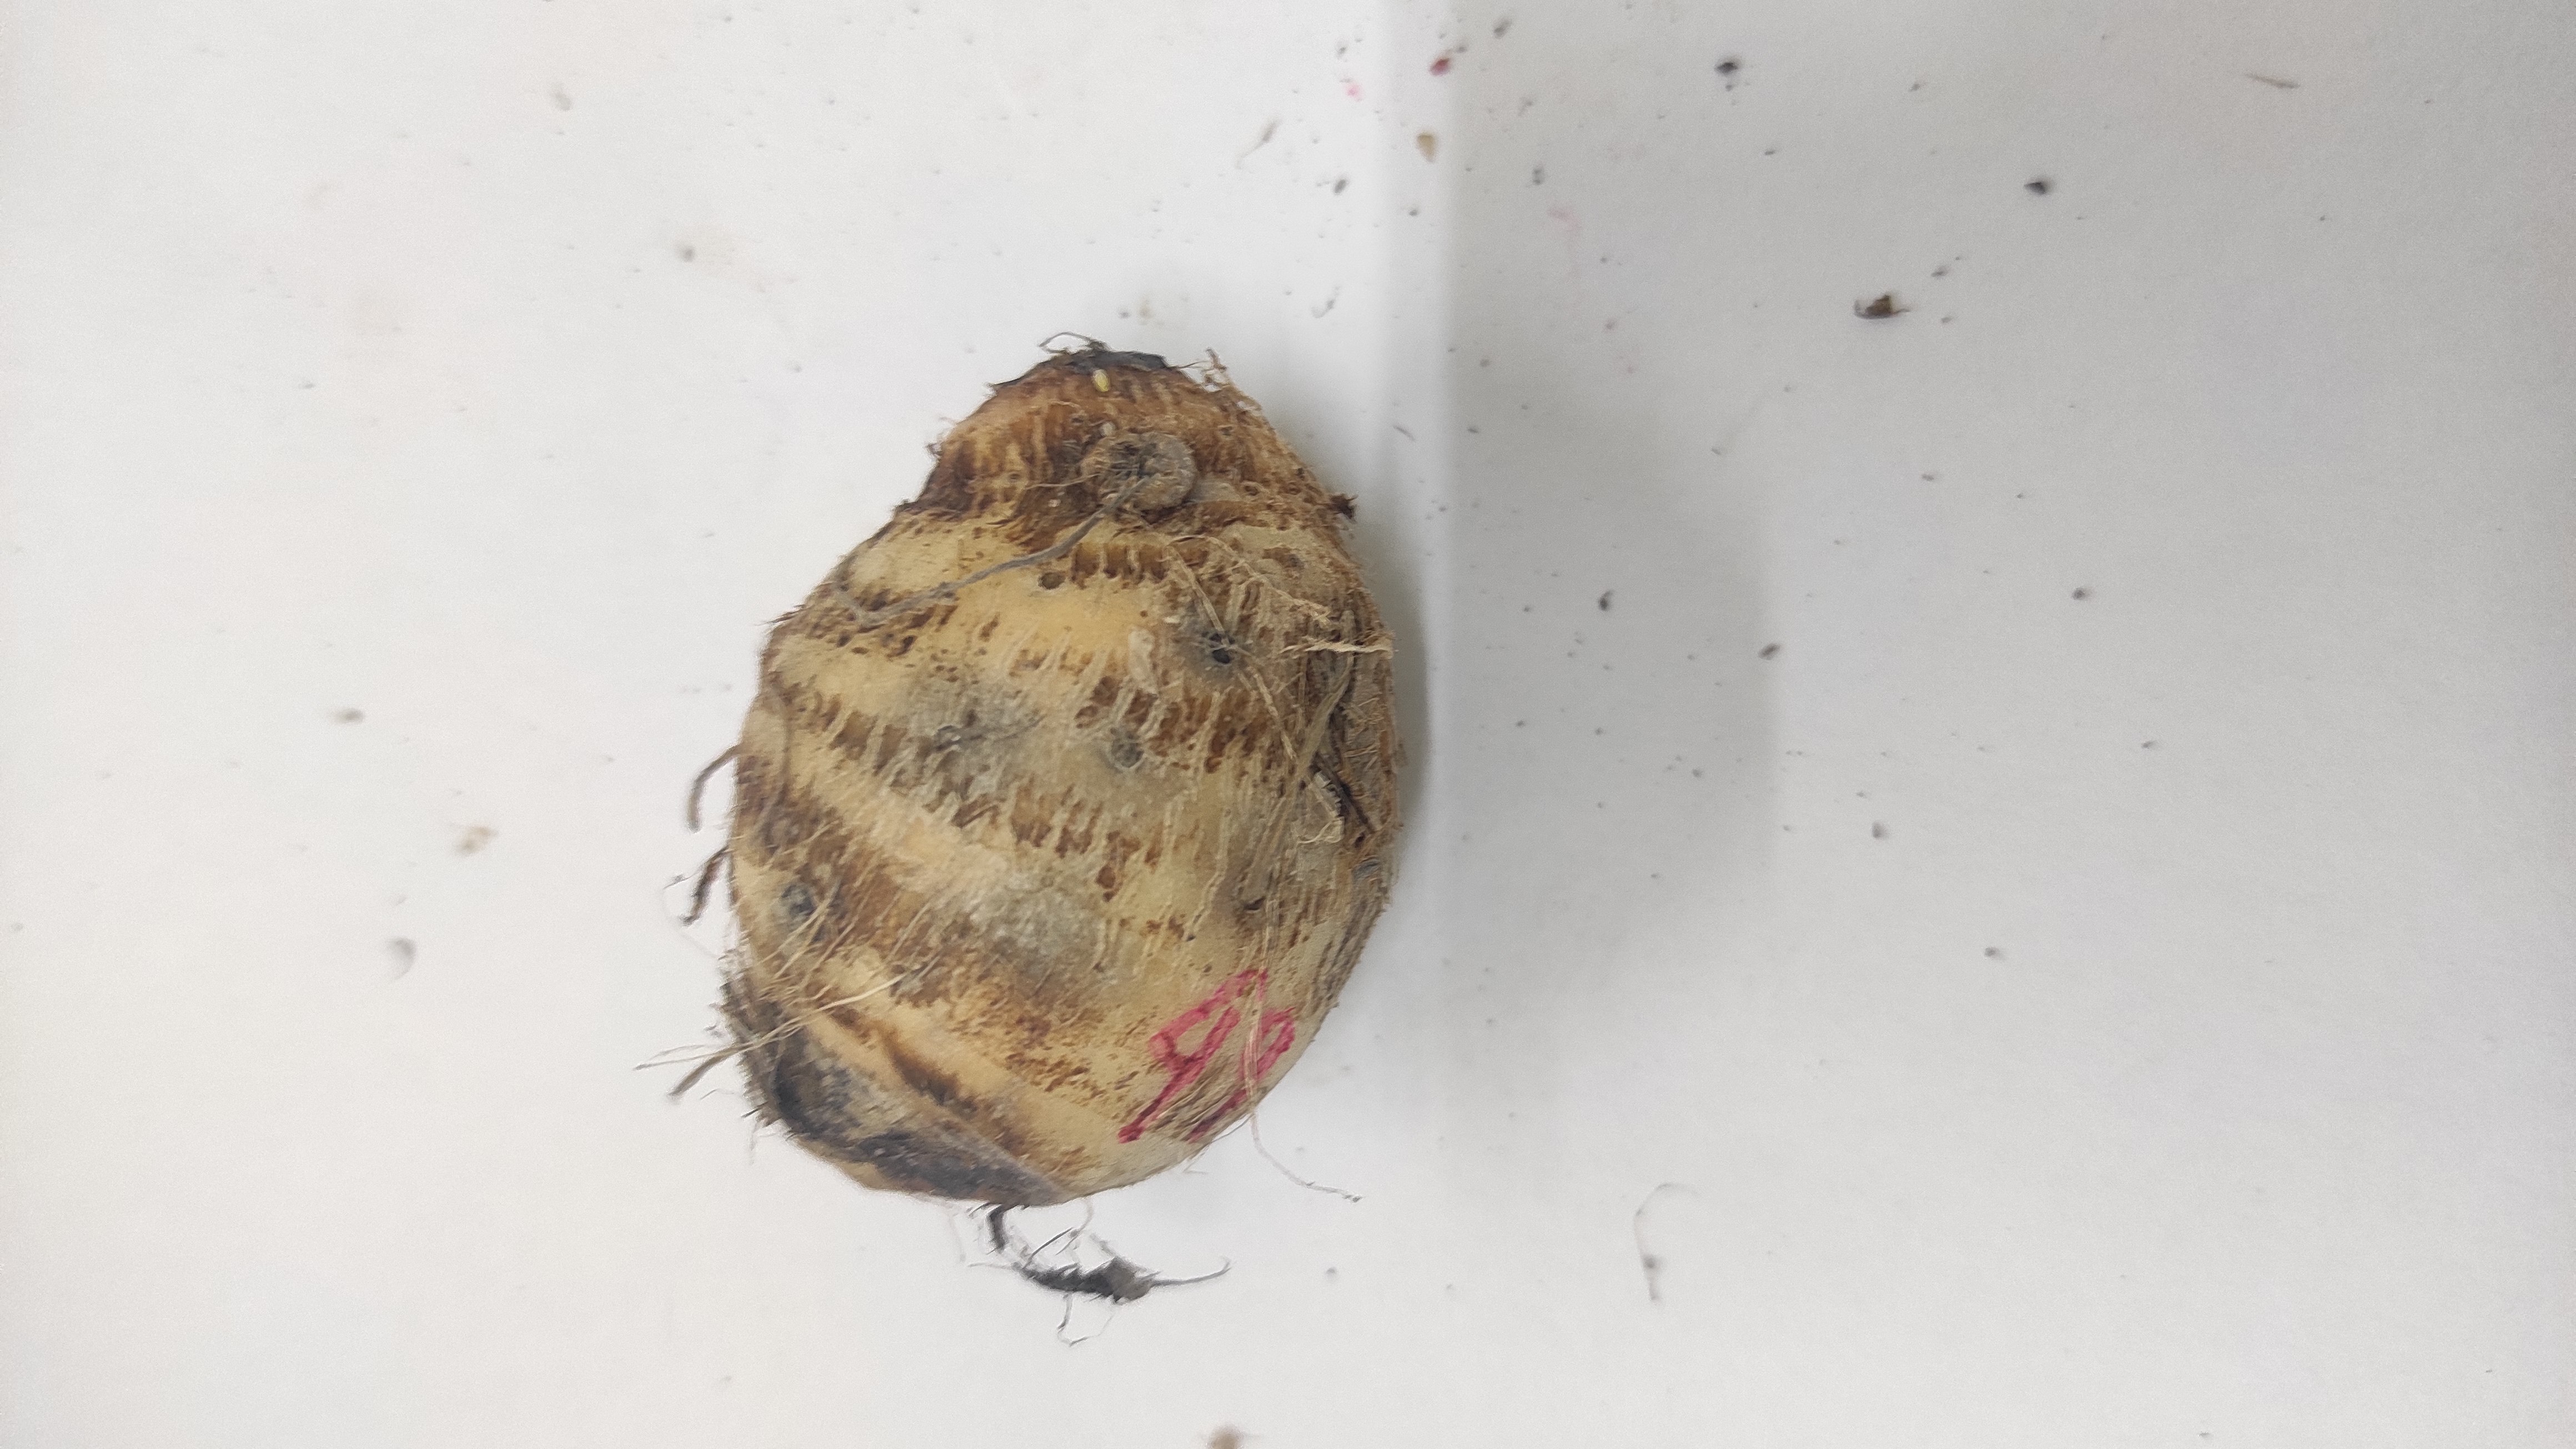
Crop: Taro root
Condition: Fresh